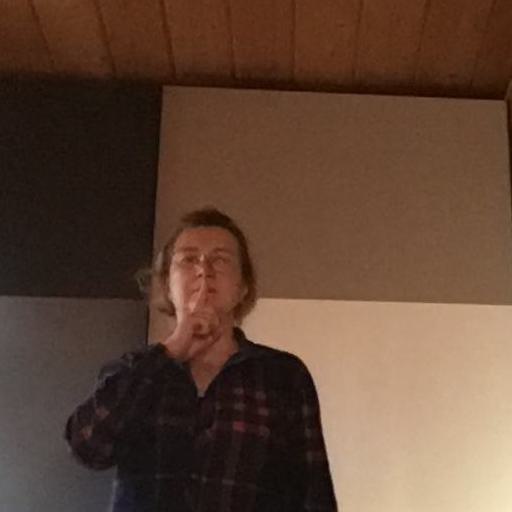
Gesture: mute